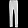
Label: Trouser